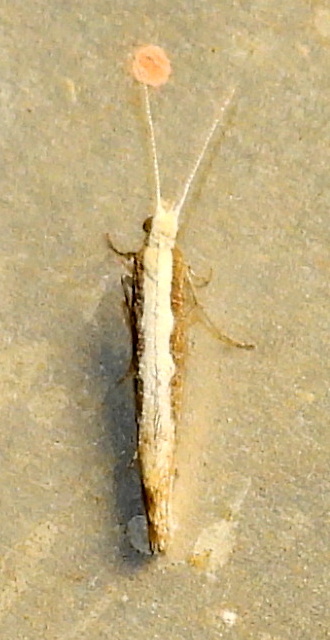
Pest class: diamondback_moth